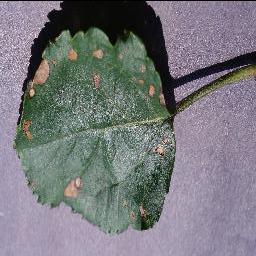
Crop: apple
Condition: black_rot